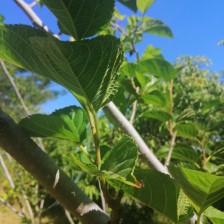
Variety: TaiwanStraberry